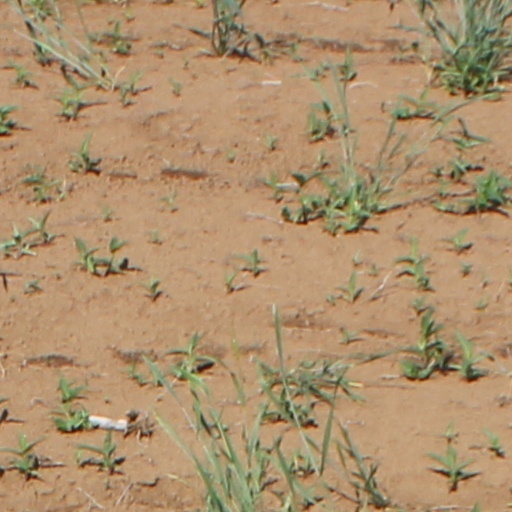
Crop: wheat